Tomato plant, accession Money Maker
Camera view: bottom (45 deg); turntable rotation: 90 degrees
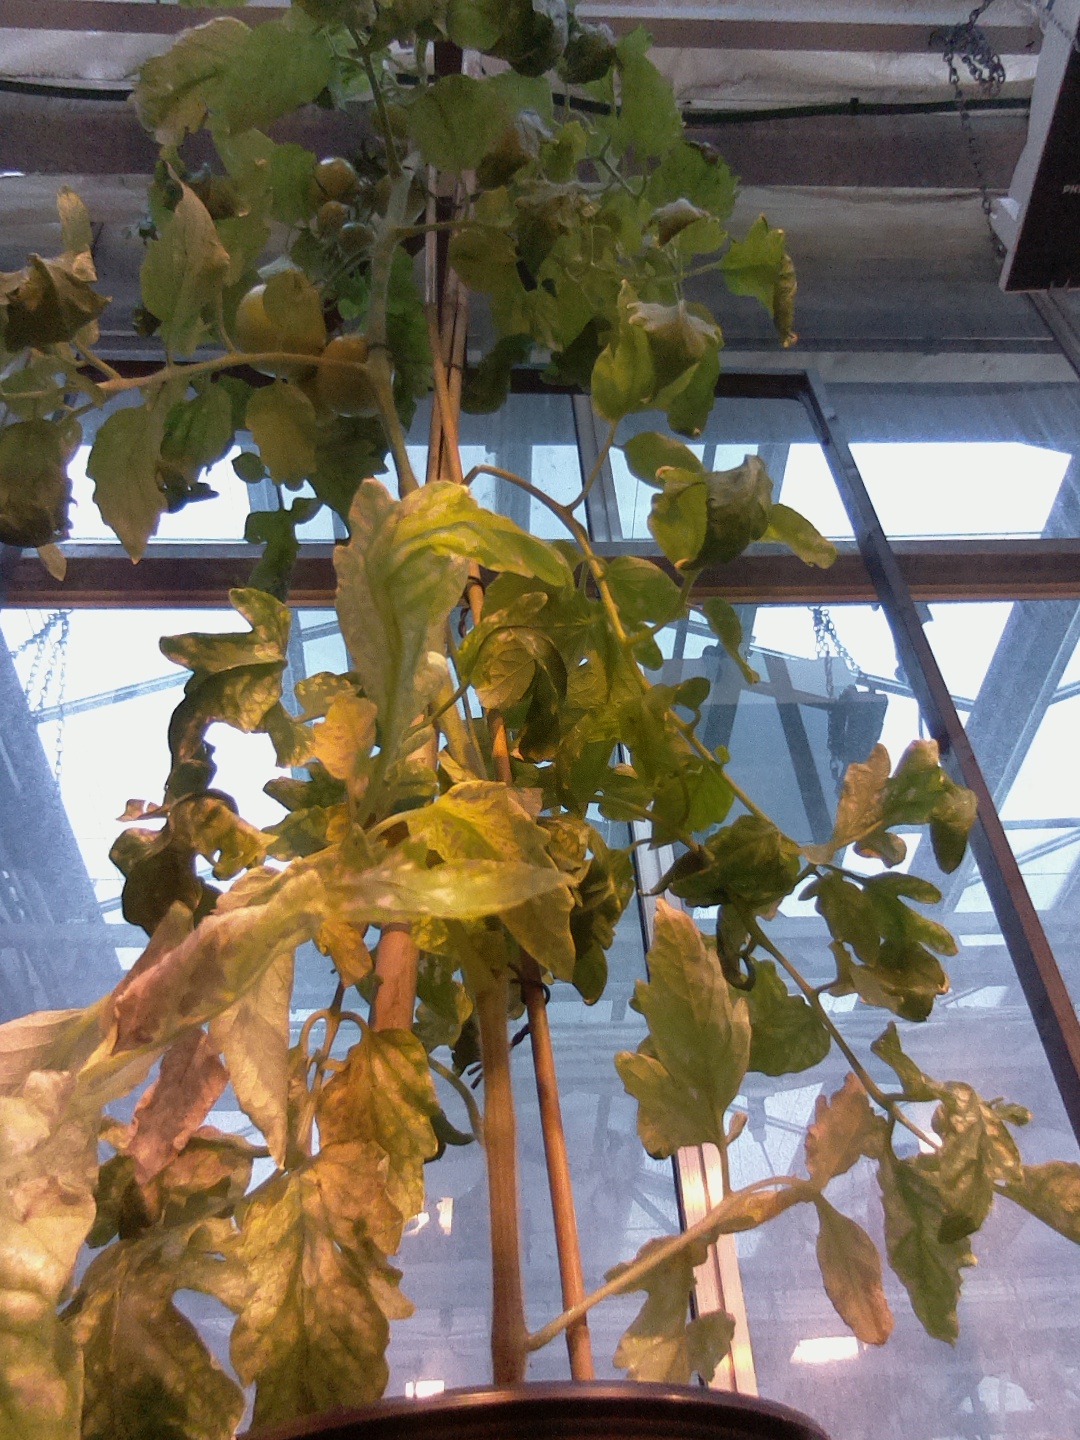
BBCH growth stage 77: 70%-80% of final fruit size